Monkey Life

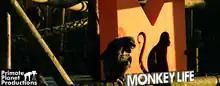

Monkey Life is a TV series based on the work of the largest monkey and ape rescue centre/sanctuary in the world: Monkey World in Dorset, United Kingdom. The series is a follow-on from the original ITV series "Monkey Business", and shows the day-to-day work and troubles of the staff.